Khalil Mack

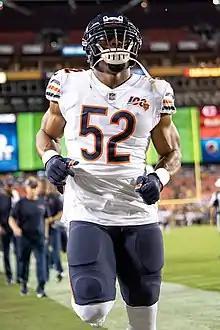
Mack in 2019

During a narrow Week 2 16–14 road victory over the Broncos, Mack recorded a tackle and his first sack of the season on Joe Flacco. In the next game against the Washington Redskins, Mack had four tackles, two forced fumbles, and sacked Case Keenum twice in a 31–15 road victory.